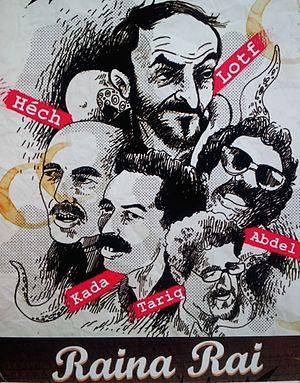
Raïna Raï (1980-1985), groupe musicale algérien, composé de Hachemi Djellouli, Kada Guebbache , Tarik Naïm, Kaddour Bouchentouf, Lotfi Attar et Djilali Razkallah
Lotfi Attar, mieux connu sous le nom de Lotfi Raïna Raï, est un guitariste, auteur-compositeur et chanteur algérien, né le 14 mars 1952 à Sidi Bel Abbès, leader du groupe mythique Raïna Raï et fondateur du groupe Amarna. Lotfi Attar est devenu le guitariste algérien le plus célèbre de tous les temps, dans son pays, au niveau du monde arabe et international.
Le raï est un genre musical algérien, né dans sa forme traditionnelle, au début du XXᵉ siècle dans la région de l'Oranie. Cette musique s'est alors modernisée dans les années 1970, puis internationalisée depuis les années 1990.
Raïna Raï est un groupe algérien de musique raï. Originaire de Sidi Bel-Abbès, leur style de musique qui mêle raï traditionnel, rock et gnaoui.